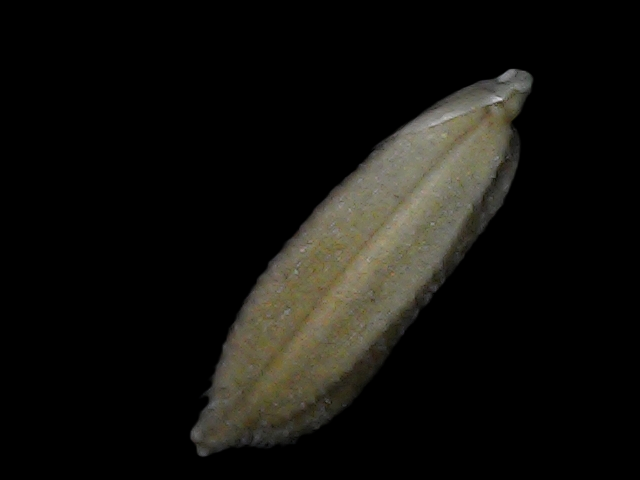
Rice variety: Bd93